Russian Civil War

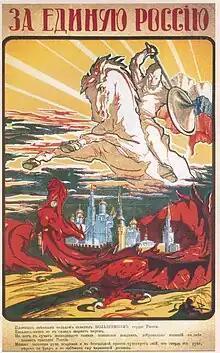
White propaganda poster "For United Russia" representing Soviet Russia as a fallen communist dragon and the White Cause as a crusading knight

In September 1918, the Komuch, the Siberian Provisional Government, and other anti-Bolshevik Russians agreed during the State Meeting in Ufa to form a new Provisional All-Russian Government in Omsk, headed by a Directory of five: two Socialist-Revolutionaries. Nikolai Avksentiev and Vladimir Zenzinov, the Kadet lawyer V. A. Vinogradov, Siberian Premier Vologodskii, and General Vasily Boldyrev.